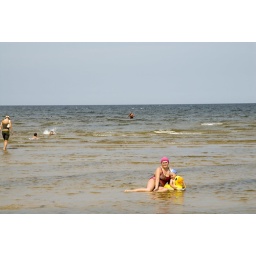
Mother and small child in the sea at Jurmala beach along the coast west of Riga, Latvia